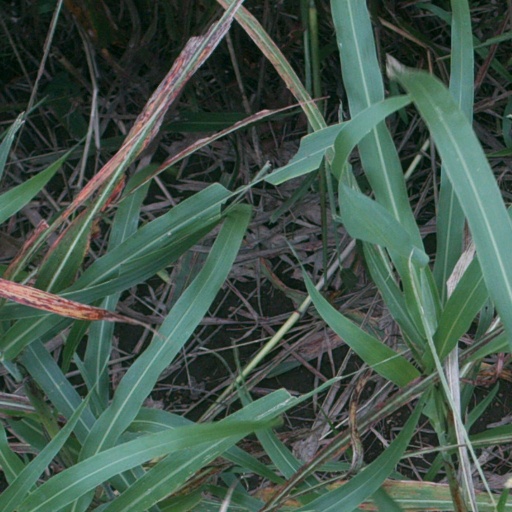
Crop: sorghum